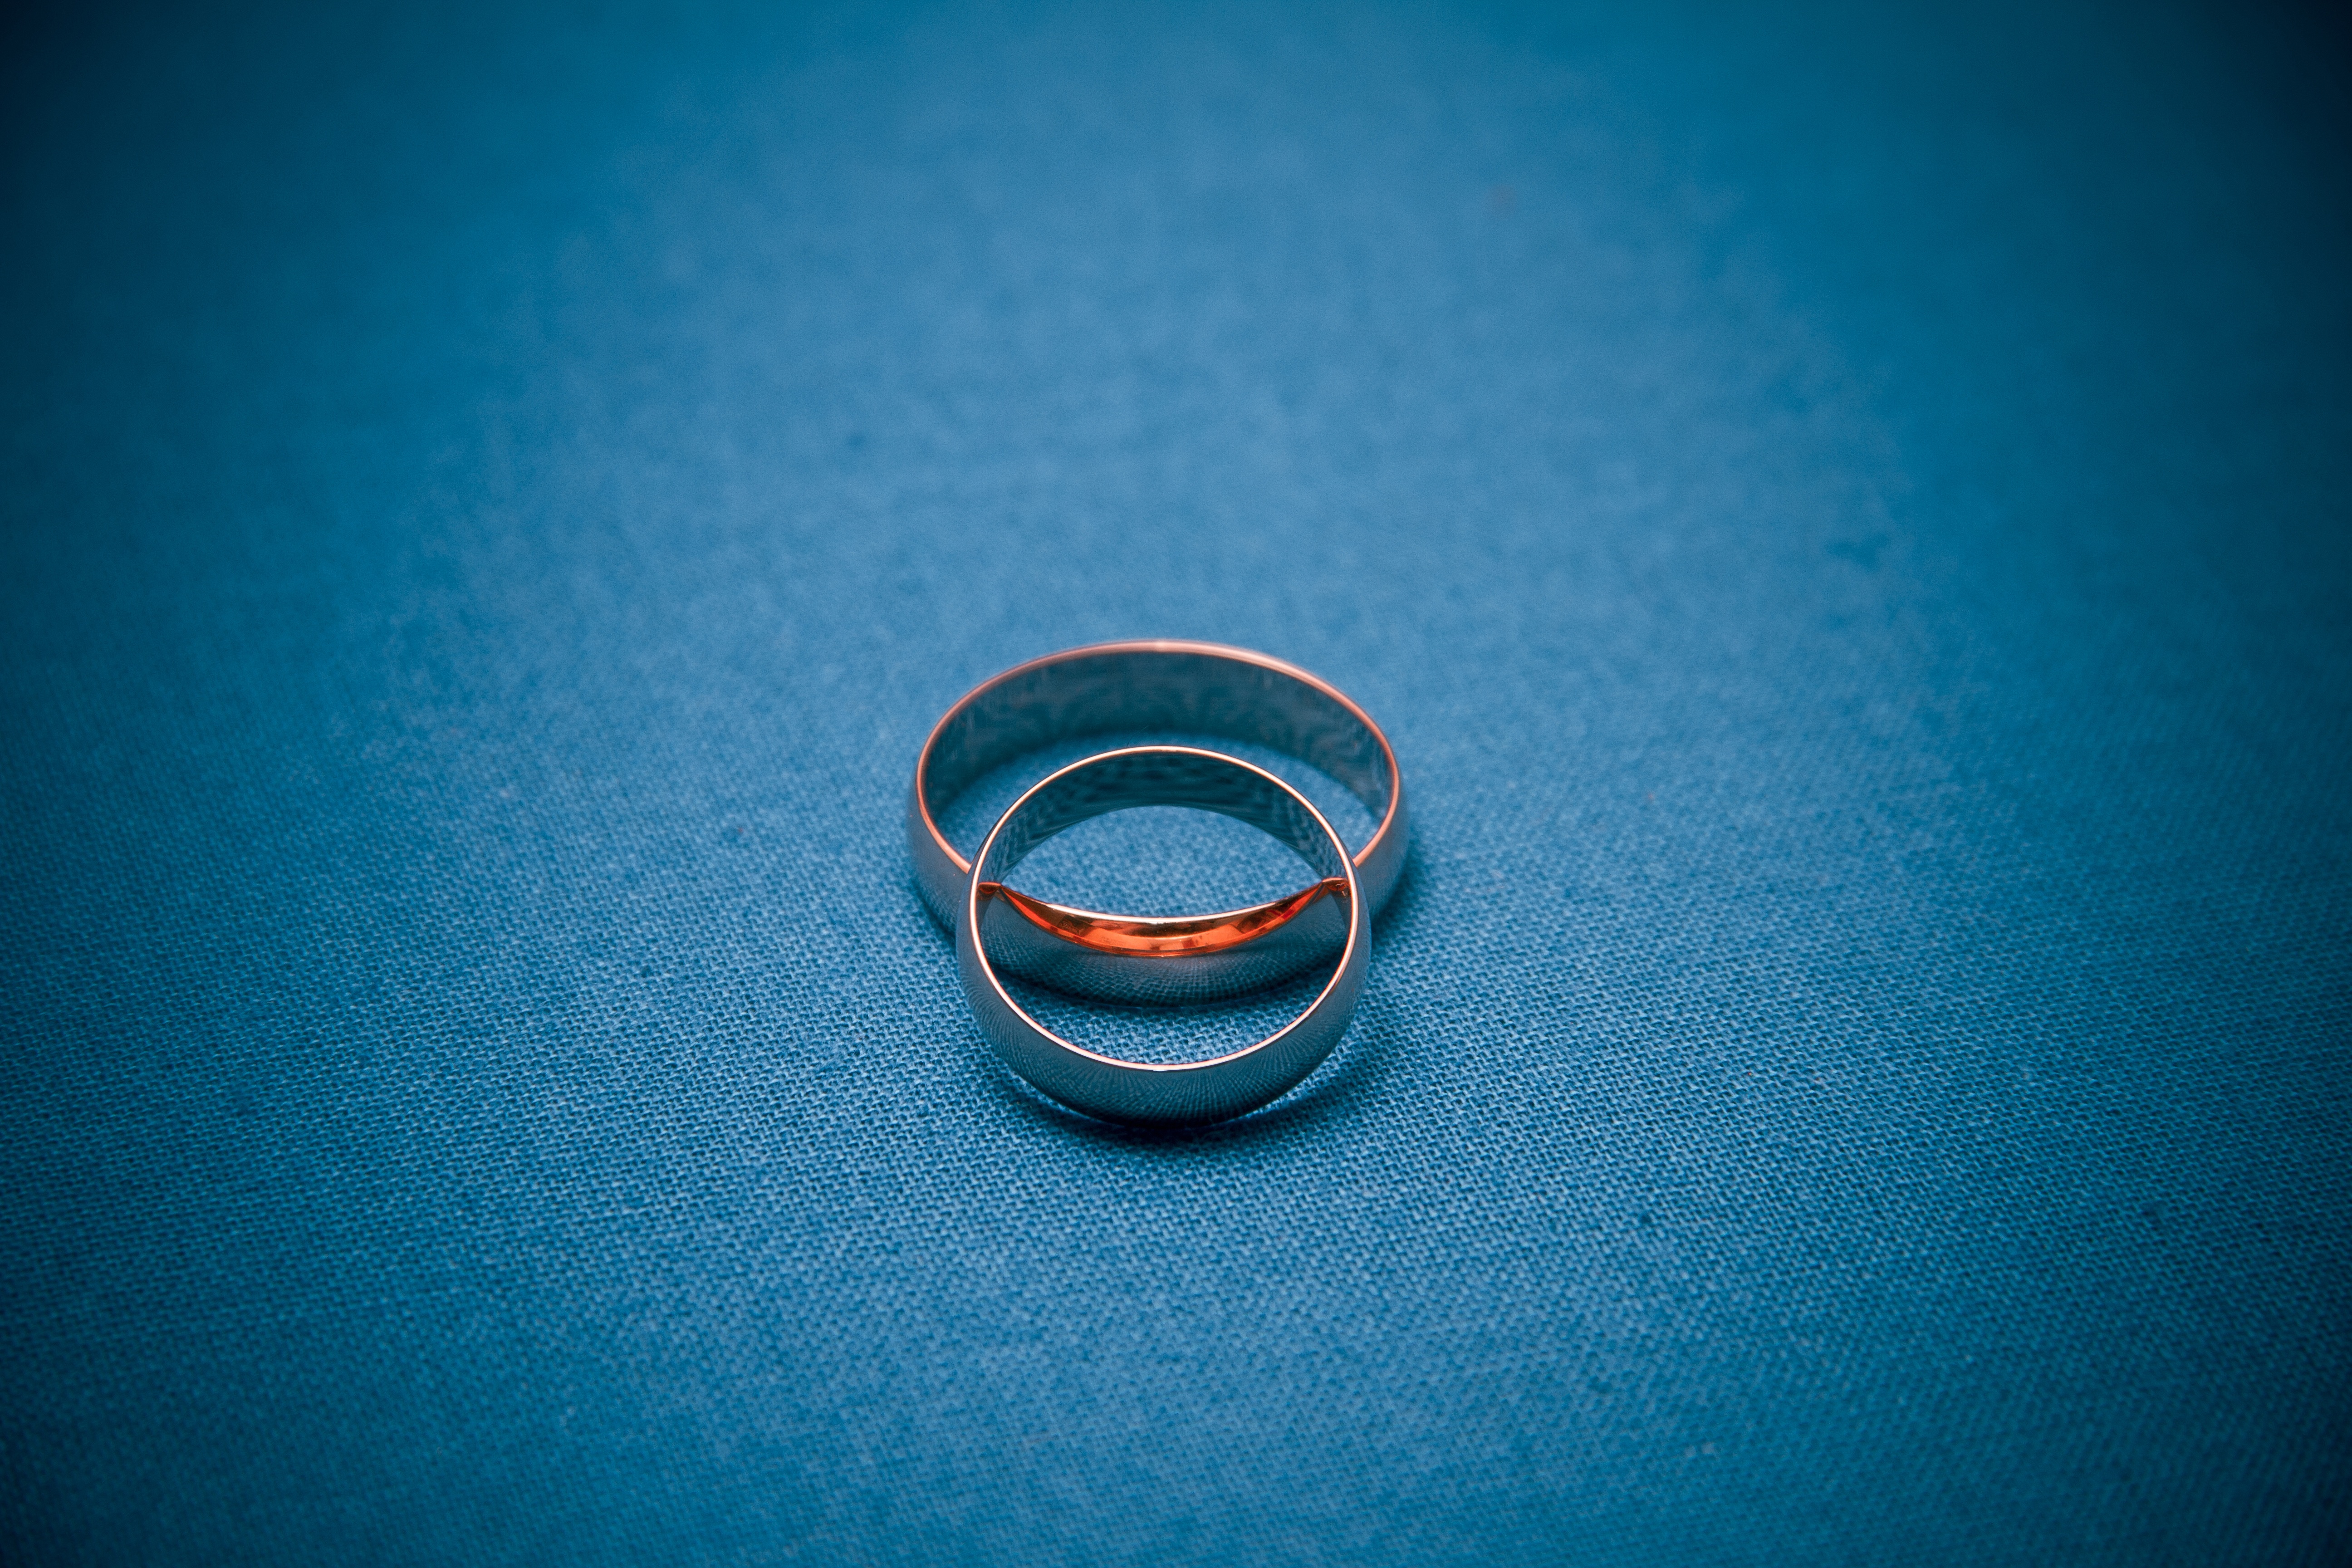
people, ring, number, summer, love, young, holiday, romance, two, blue, wedding, bride, marriage, just married, engagement, circle, close up, family, future, happiness, relationship, altar, bright, beauty, joy, rings, shape, macro photography, sweethearts, the groom, fata, rite, blue background, computer wallpaper